Siret Räämet

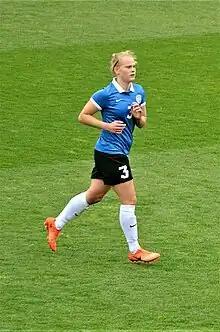
Räämet in 2018

Siret Räämet (born 31 December 1999) is an Estonian footballer who plays as a defender and has appeared for the Estonia women's national team.